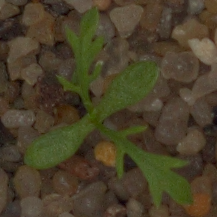
Label: scentless_mayweed